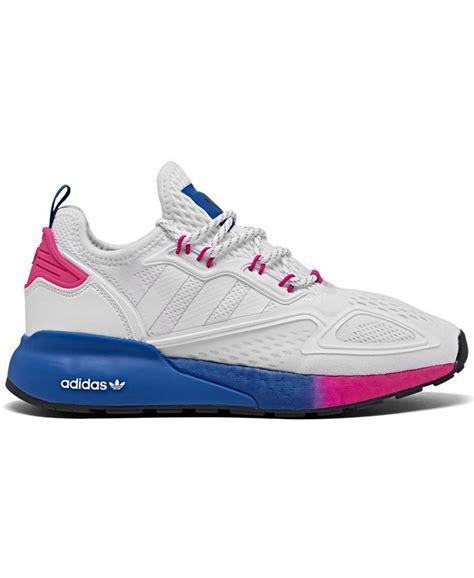
Brand: Adidas
Model: ZX 2K Boost